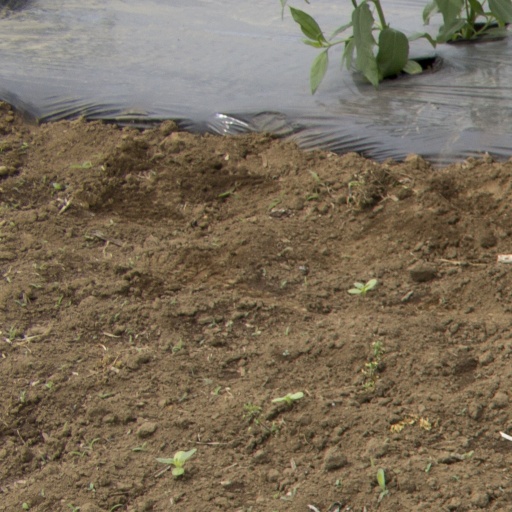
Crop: Jerusalem artichoke